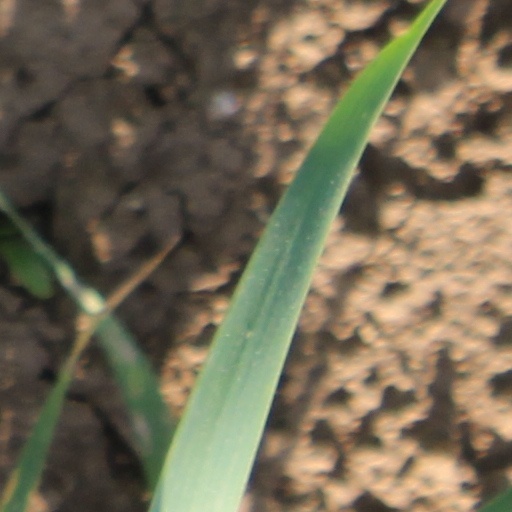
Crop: wheat